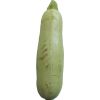
Label: zucchini